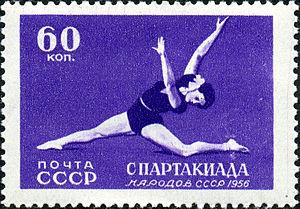
Sofia Ivanovna Mouratova, née Podouzdova le 13 juillet 1929 à Léningrad et morte le 25 septembre 2006 à Moscou, est une gymnaste soviétique. Elle se marie en 1951 avec le gymnaste Valentin Mouratov.